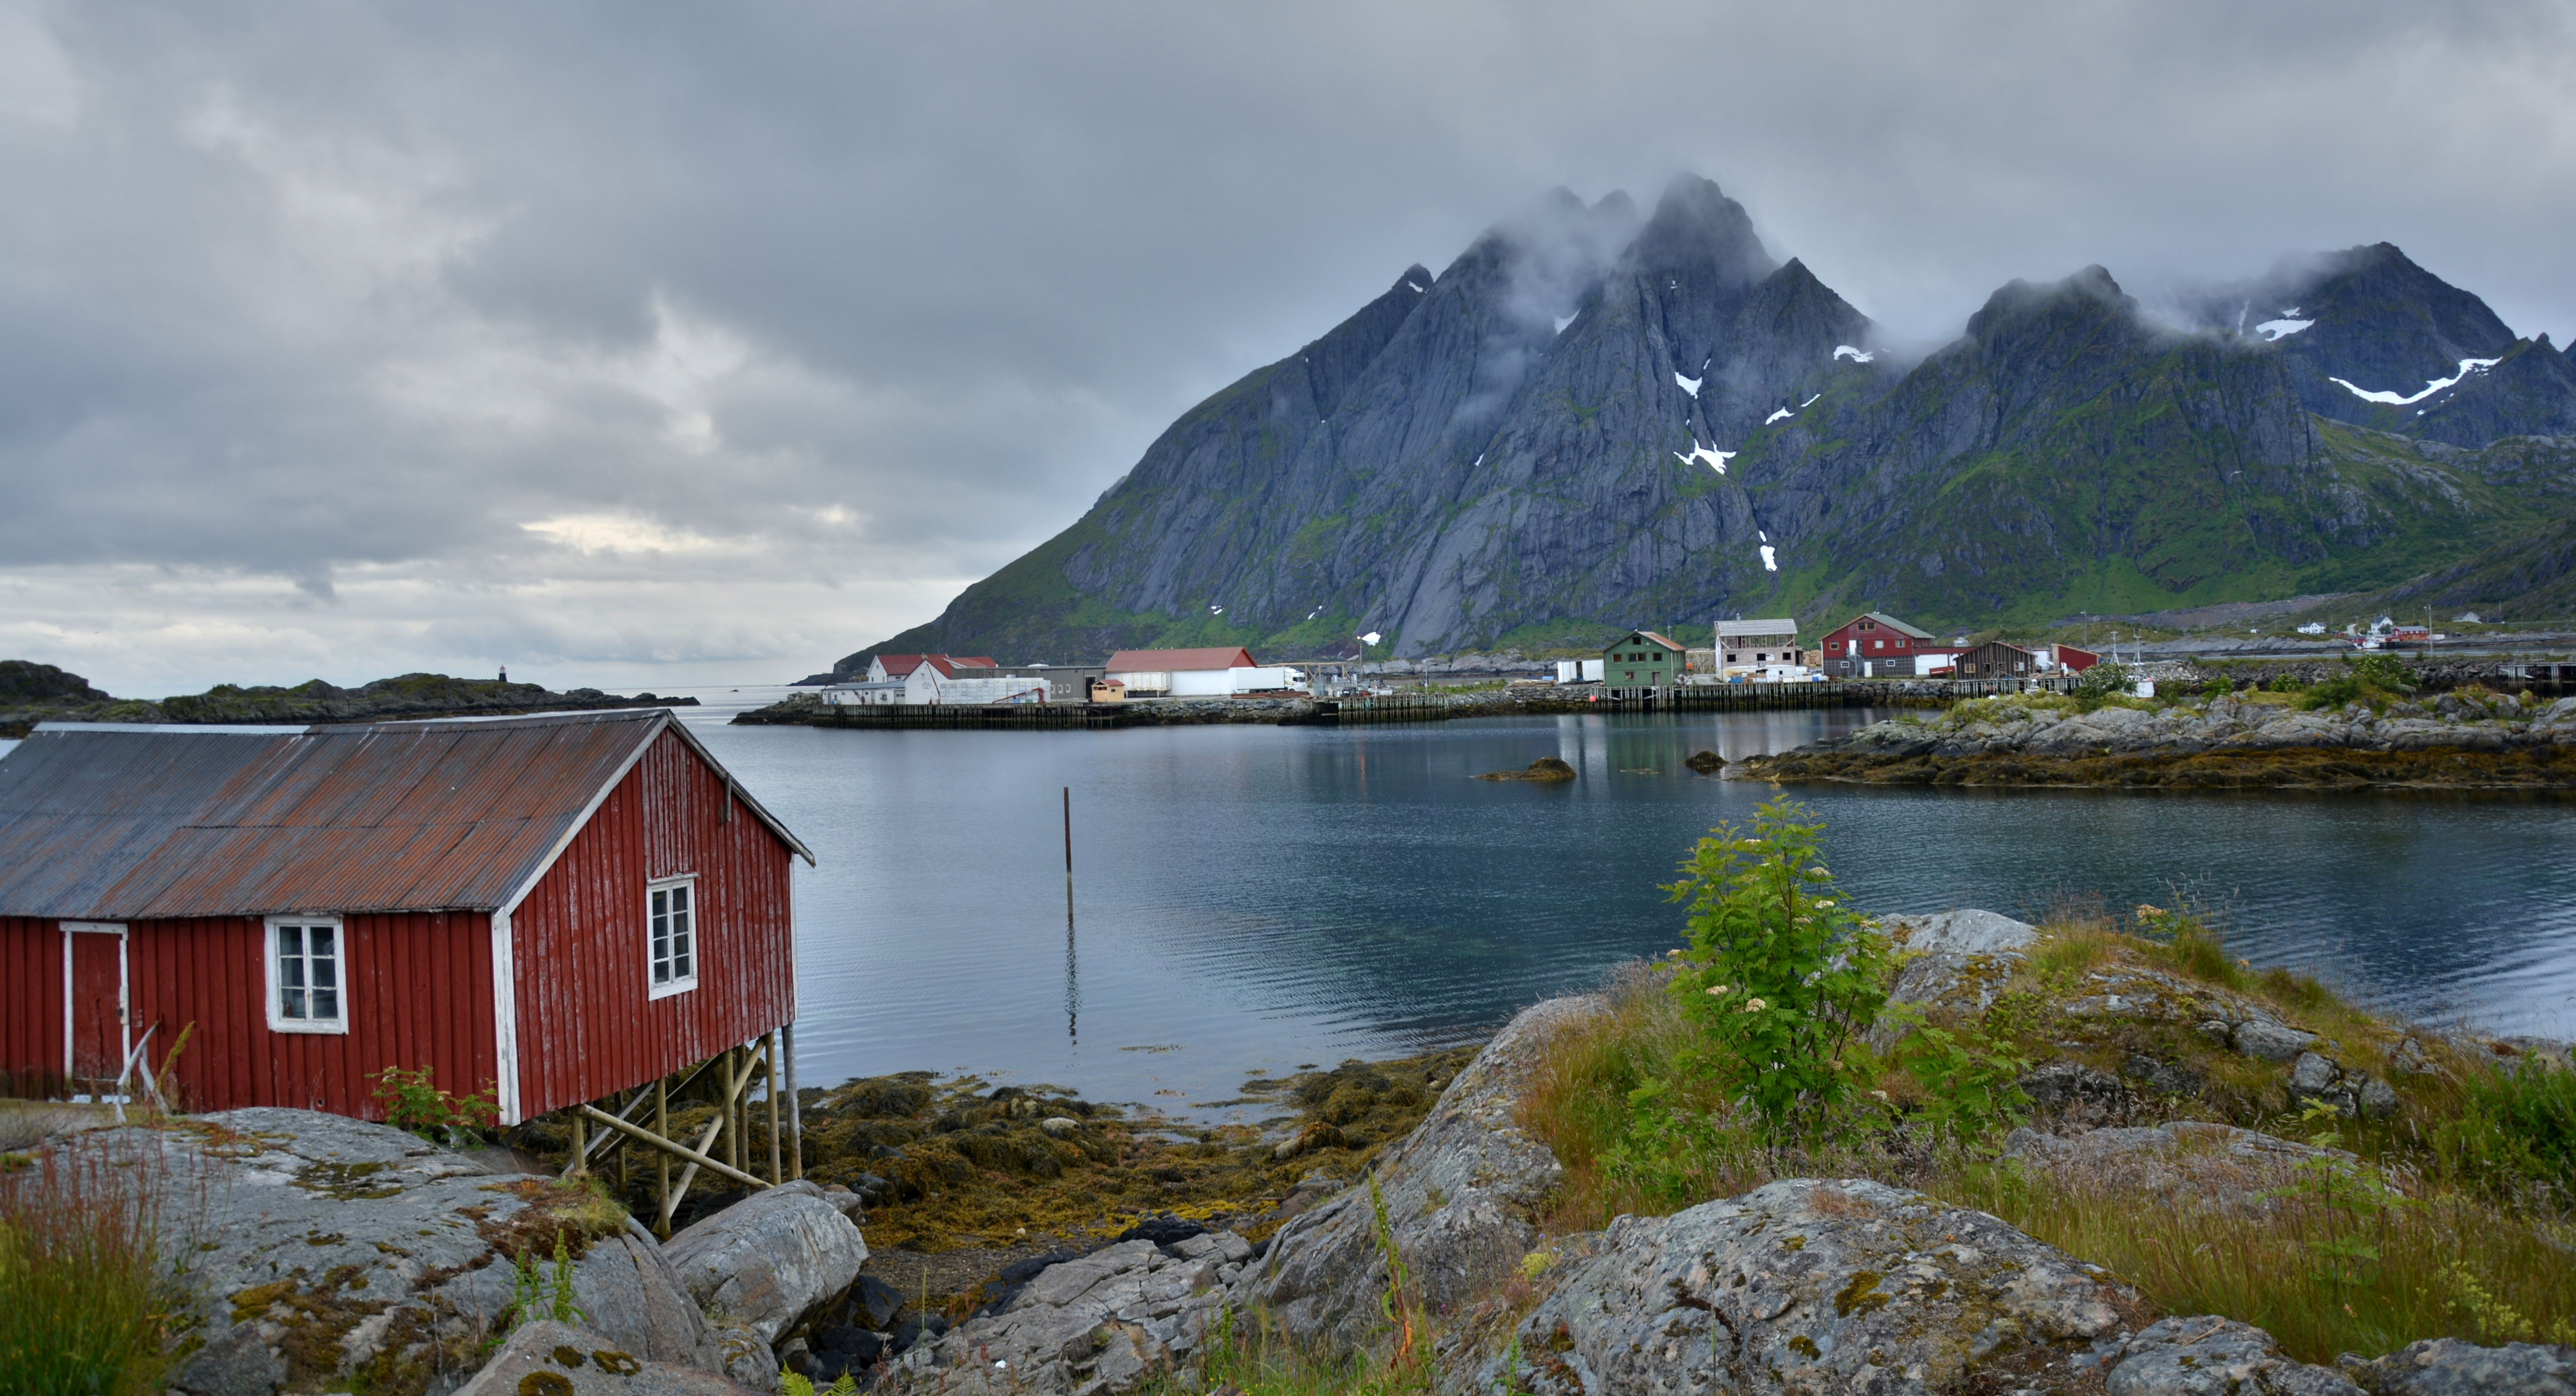
landscape, sea, coast, nature, mountain, cloud, house, cloudy, lake, view, mountain range, travel, village, reflection, calm, bay, island, fjord, reservoir, highland, wooden house, north, clouds, mountains, alps, day, loch, norway, scandinavia, landform, lofoten, red house, geographical feature, mountainous landforms, glacial landform